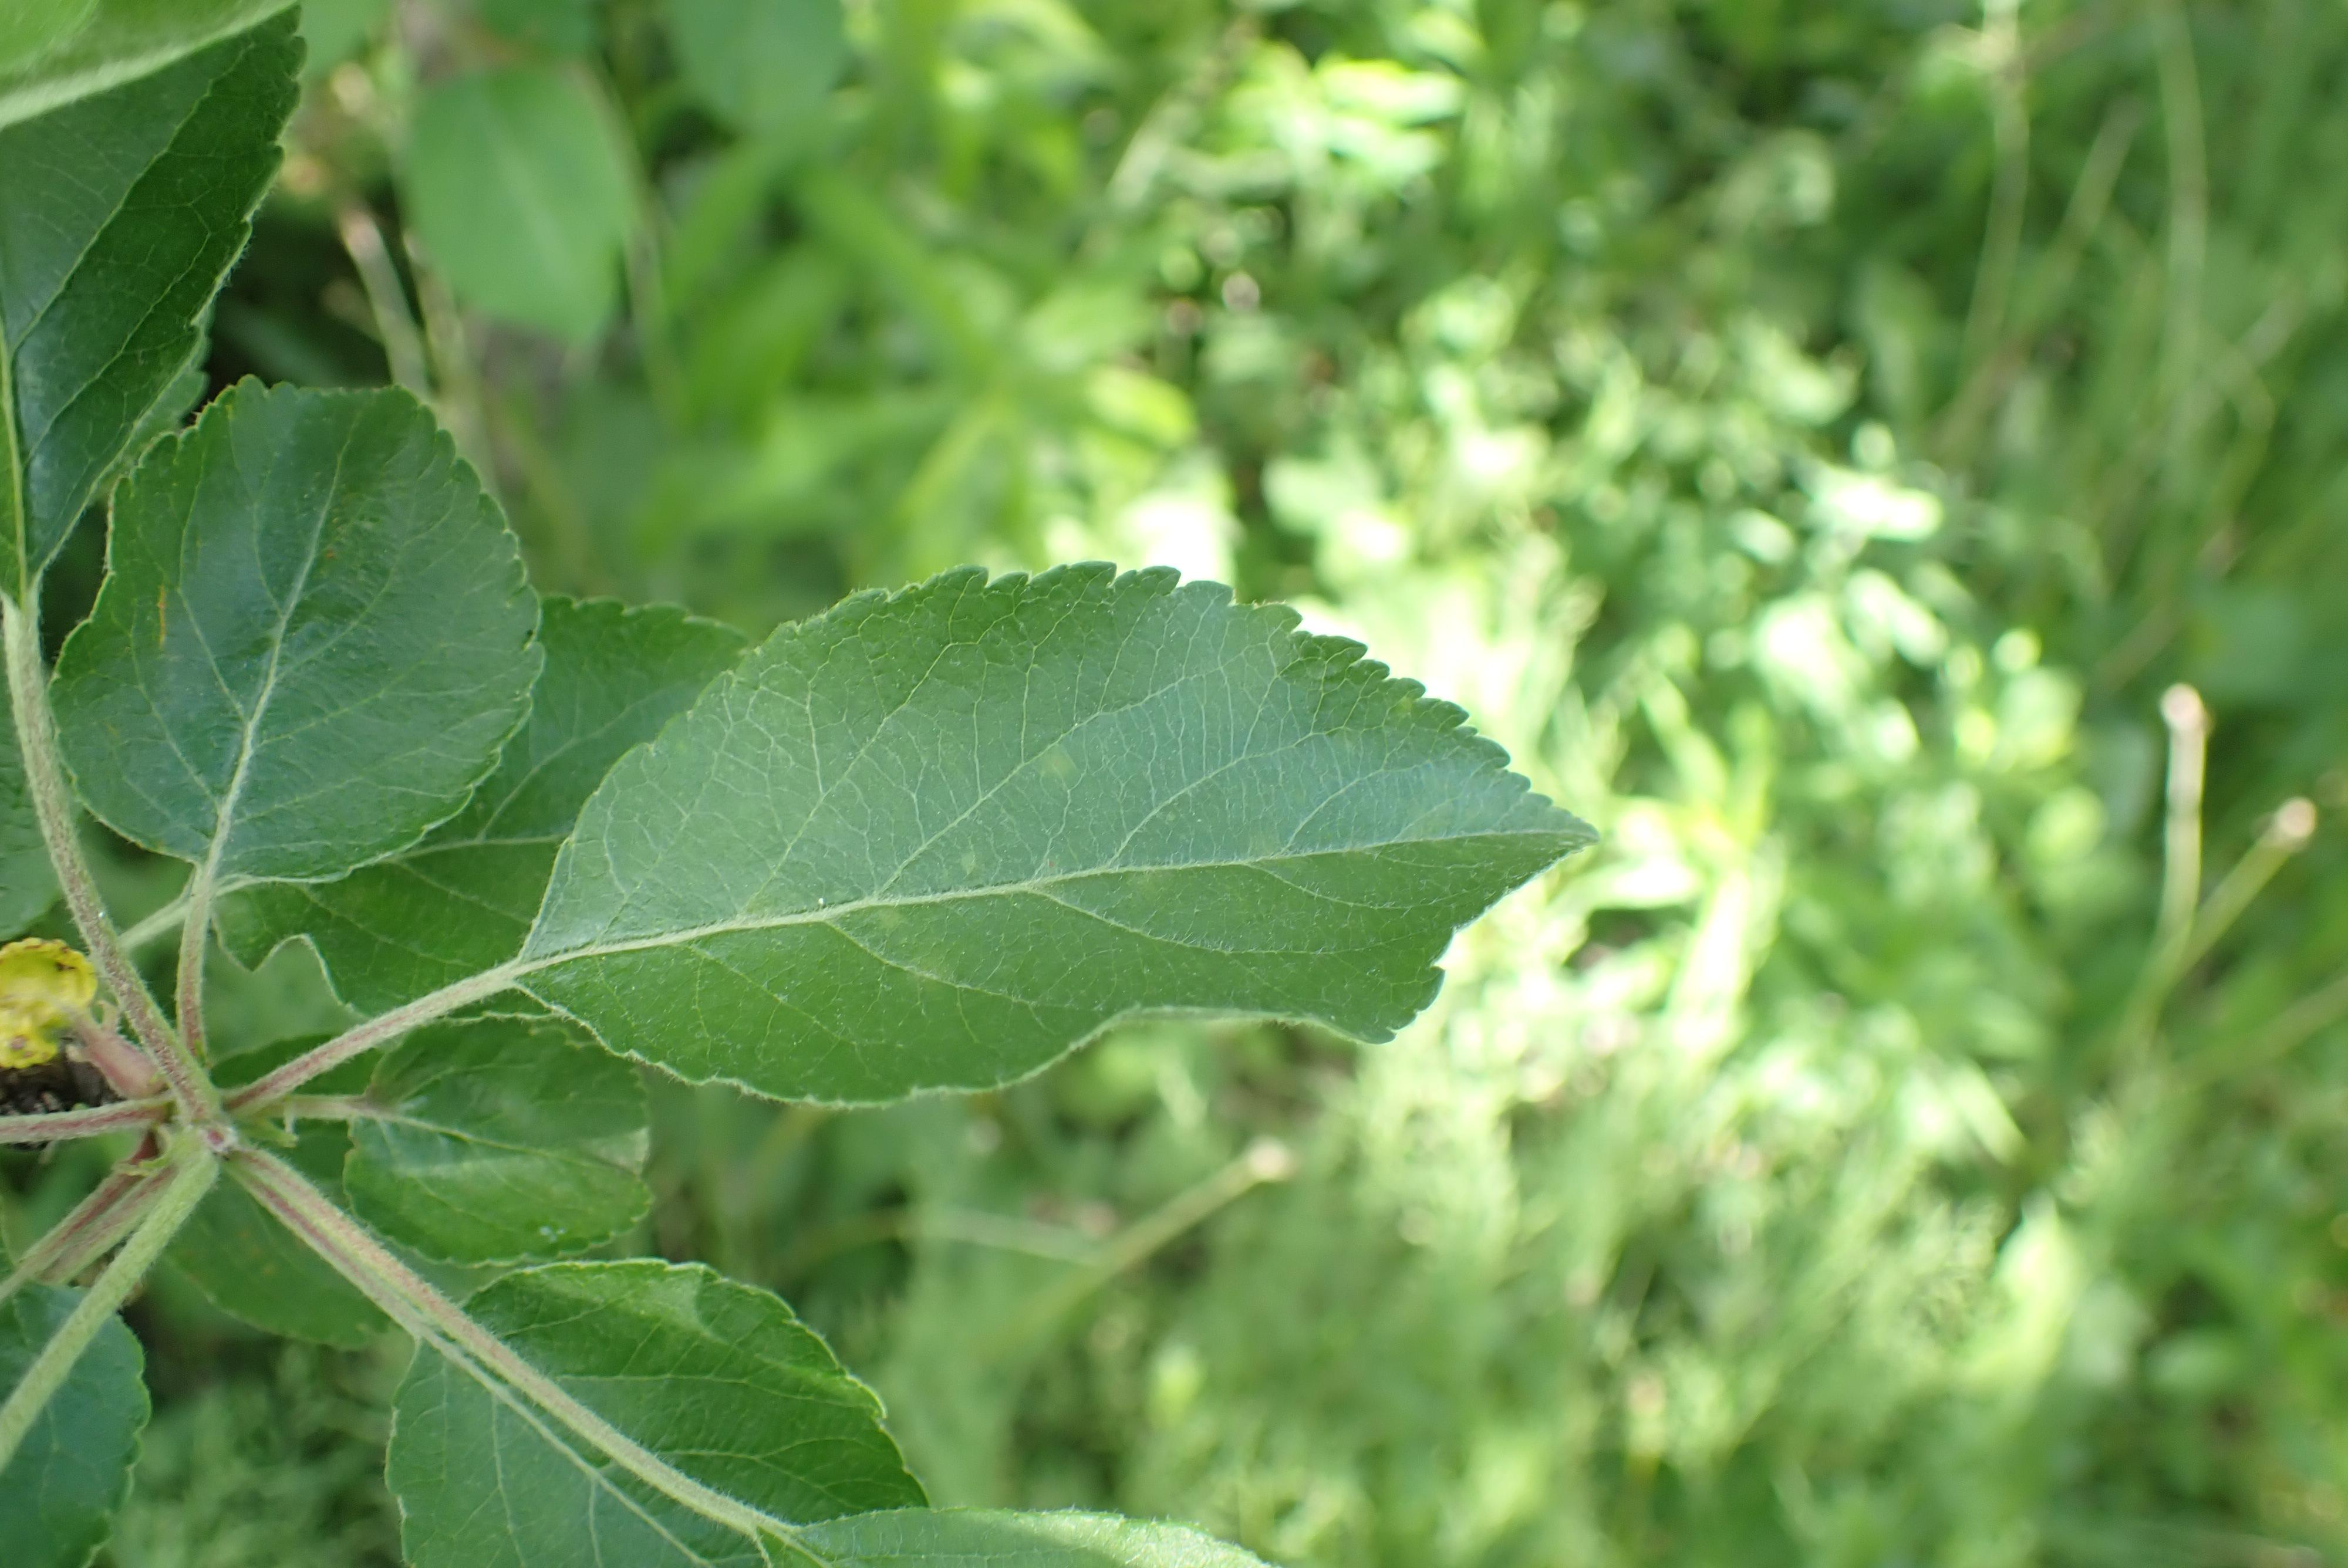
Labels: scab